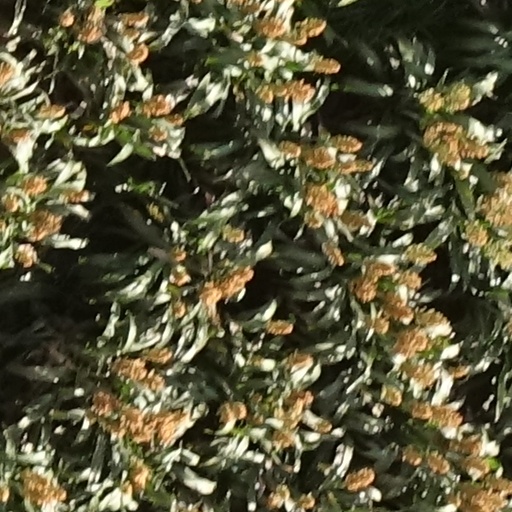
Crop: sorghum